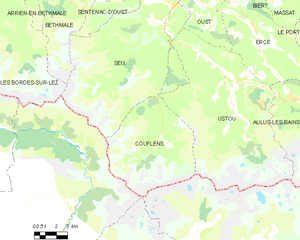
Carte des communes françaises: Couflens